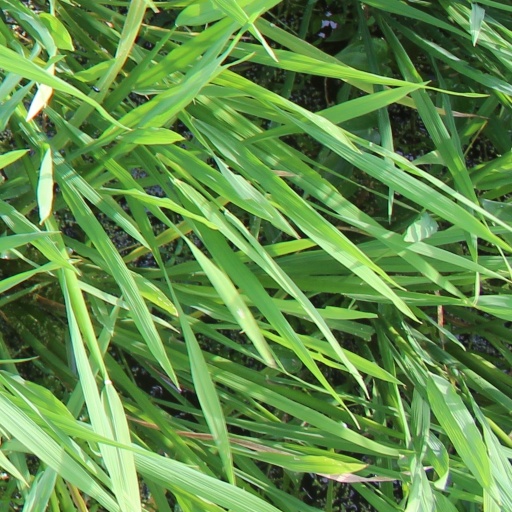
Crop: rice